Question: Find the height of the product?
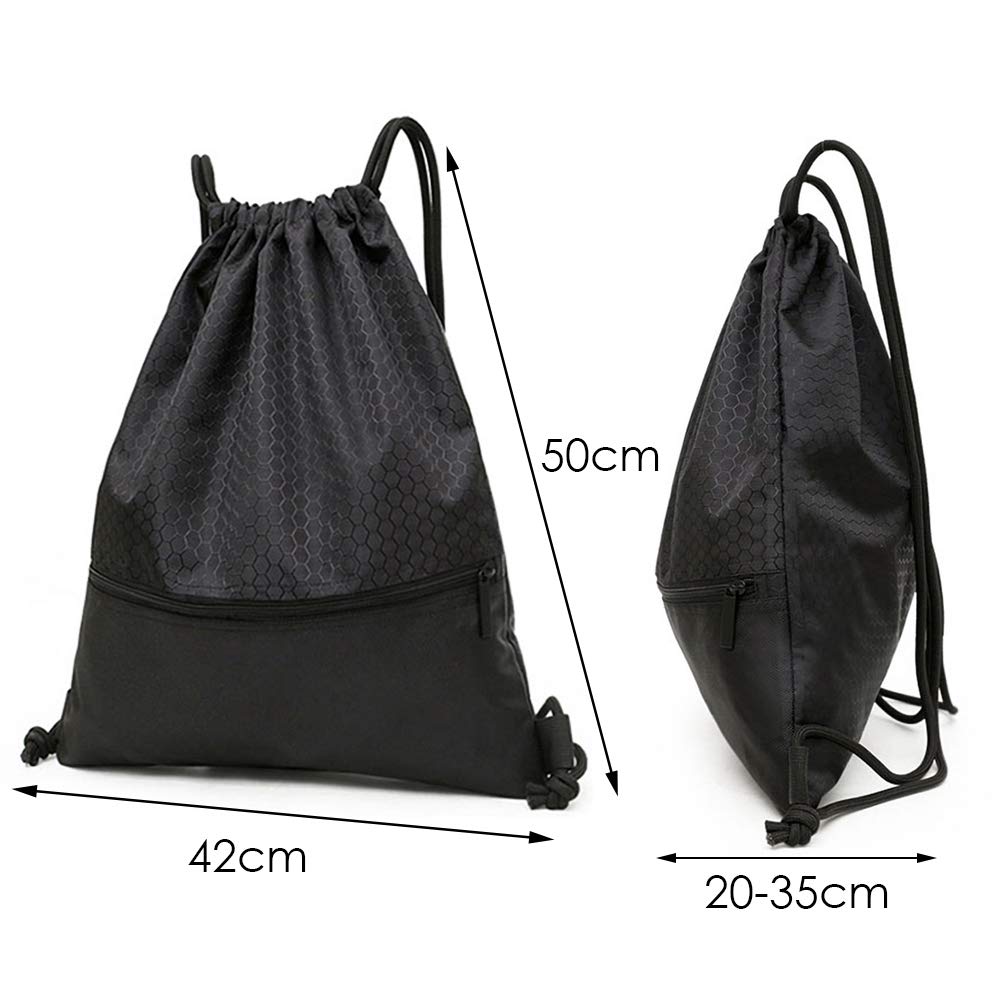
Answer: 50.0 centimetre